Postal codes in Slovakia

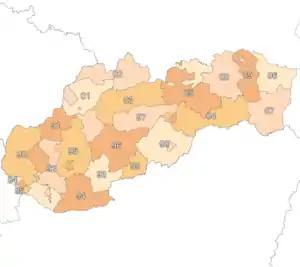
2-digit postcode areas Slovakia (defined through the first two postcode digits)

Postal codes in Slovakia use the old system of Czechoslovakia.